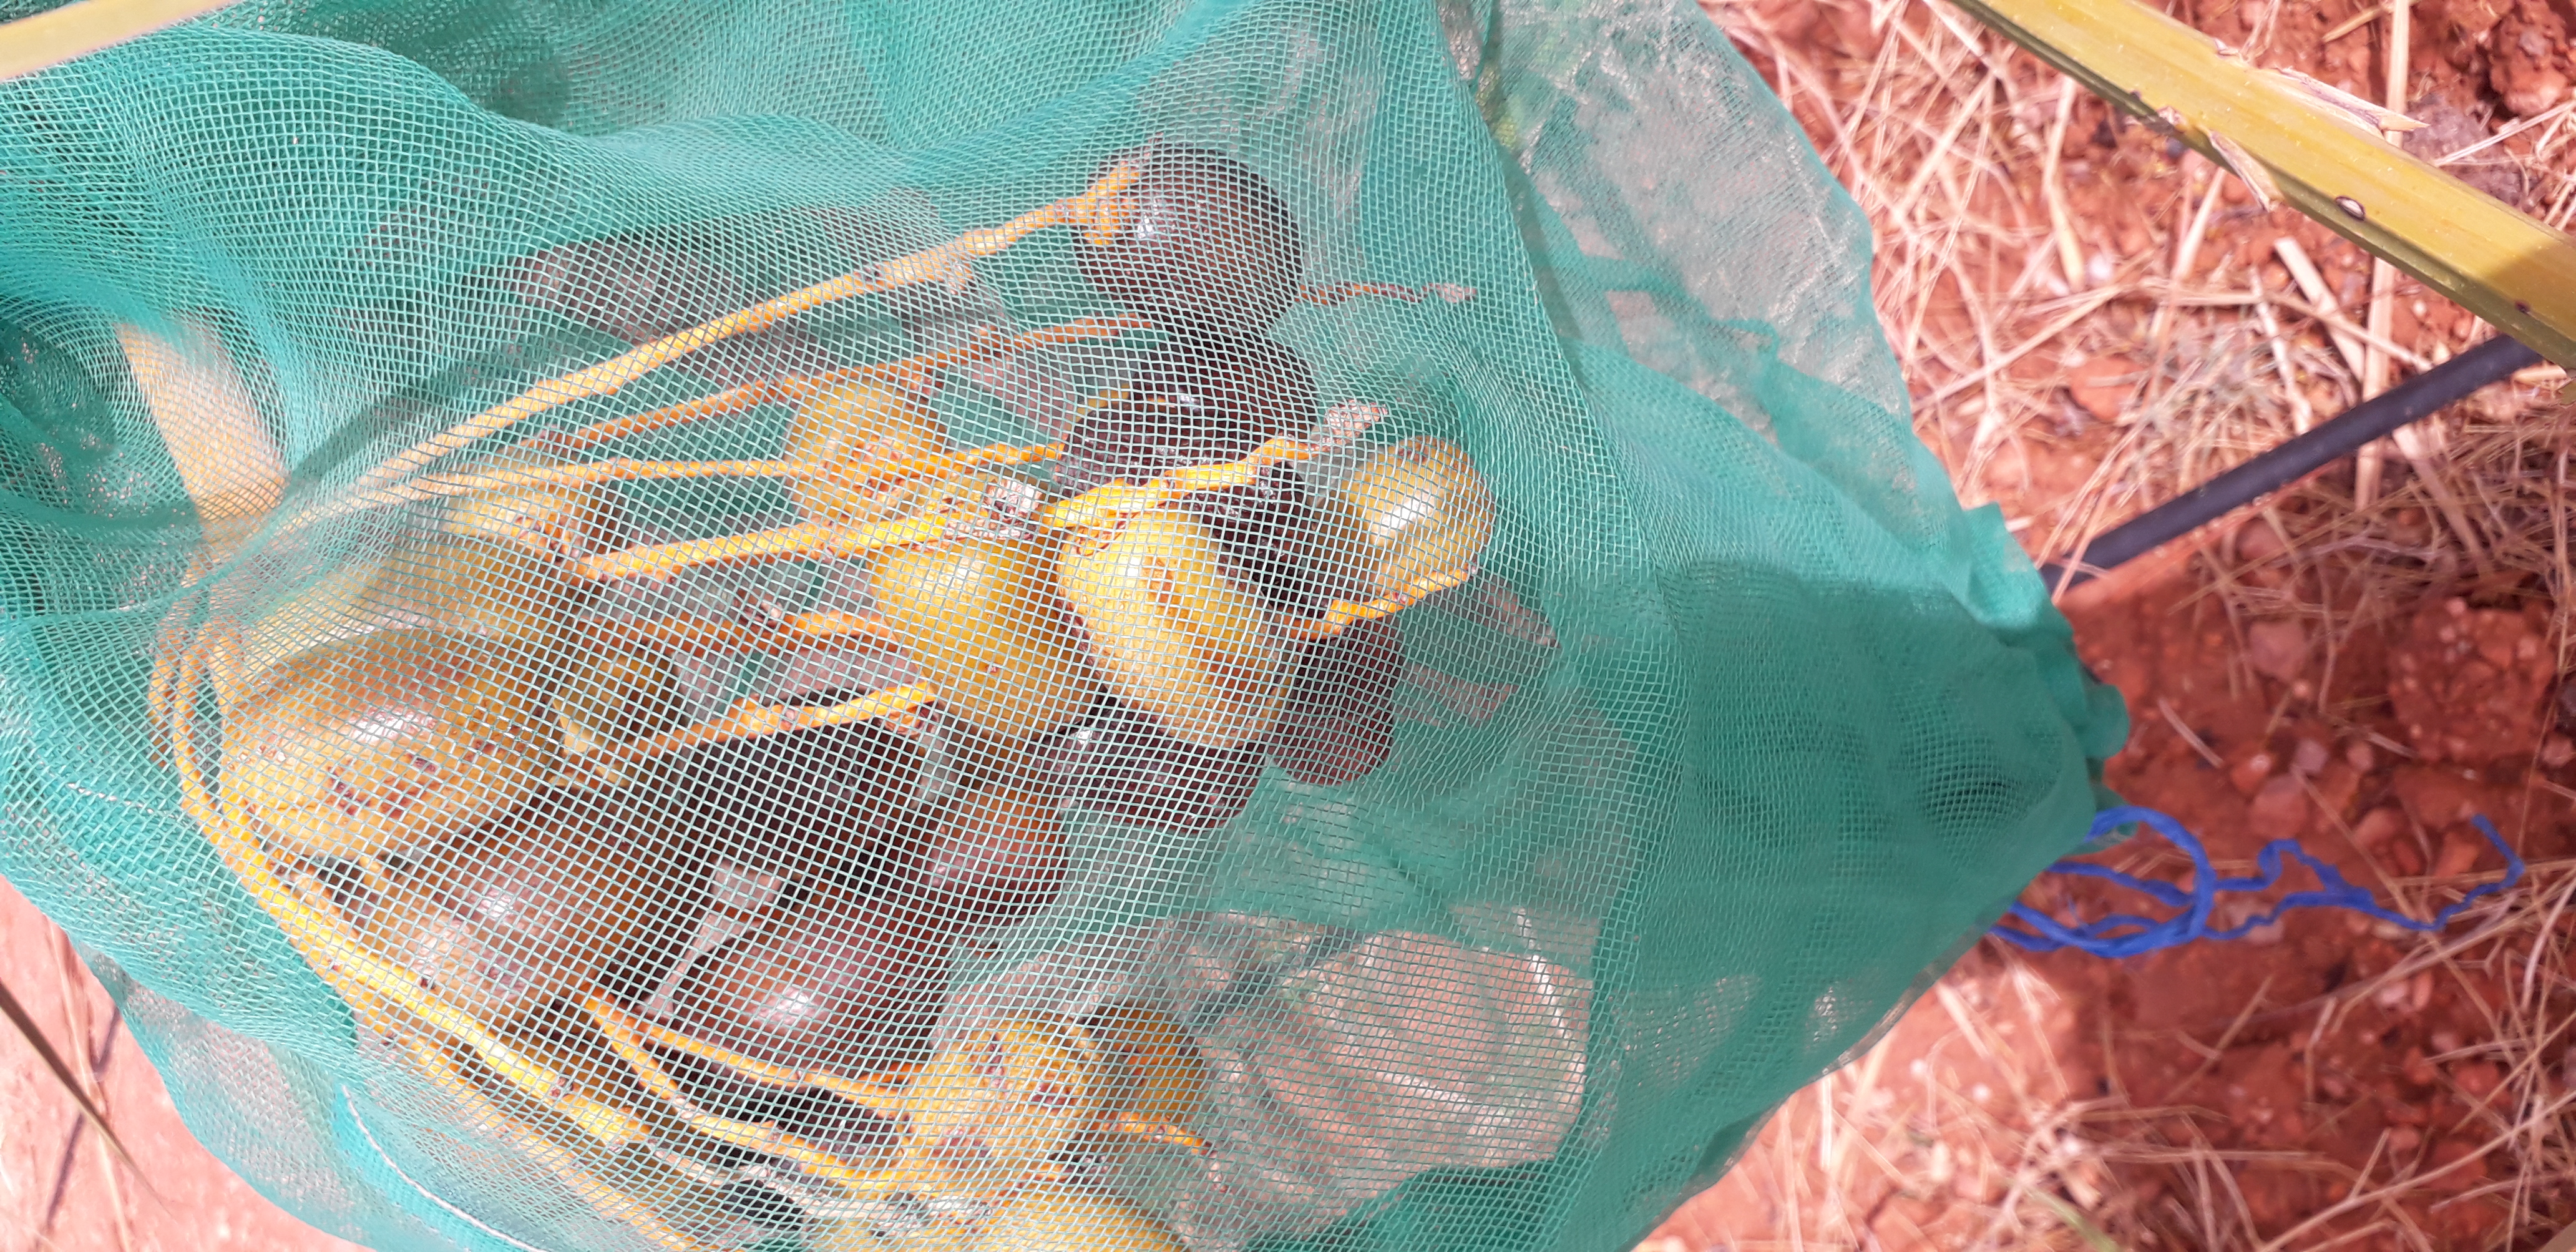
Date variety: Boufagous